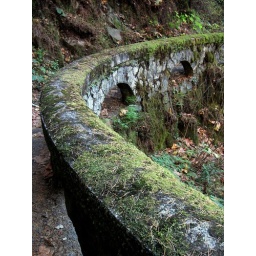
I love the curvy stone walls leading down to the waterfall at Shepperd's Dell.Columbia River Gorge in Oregon